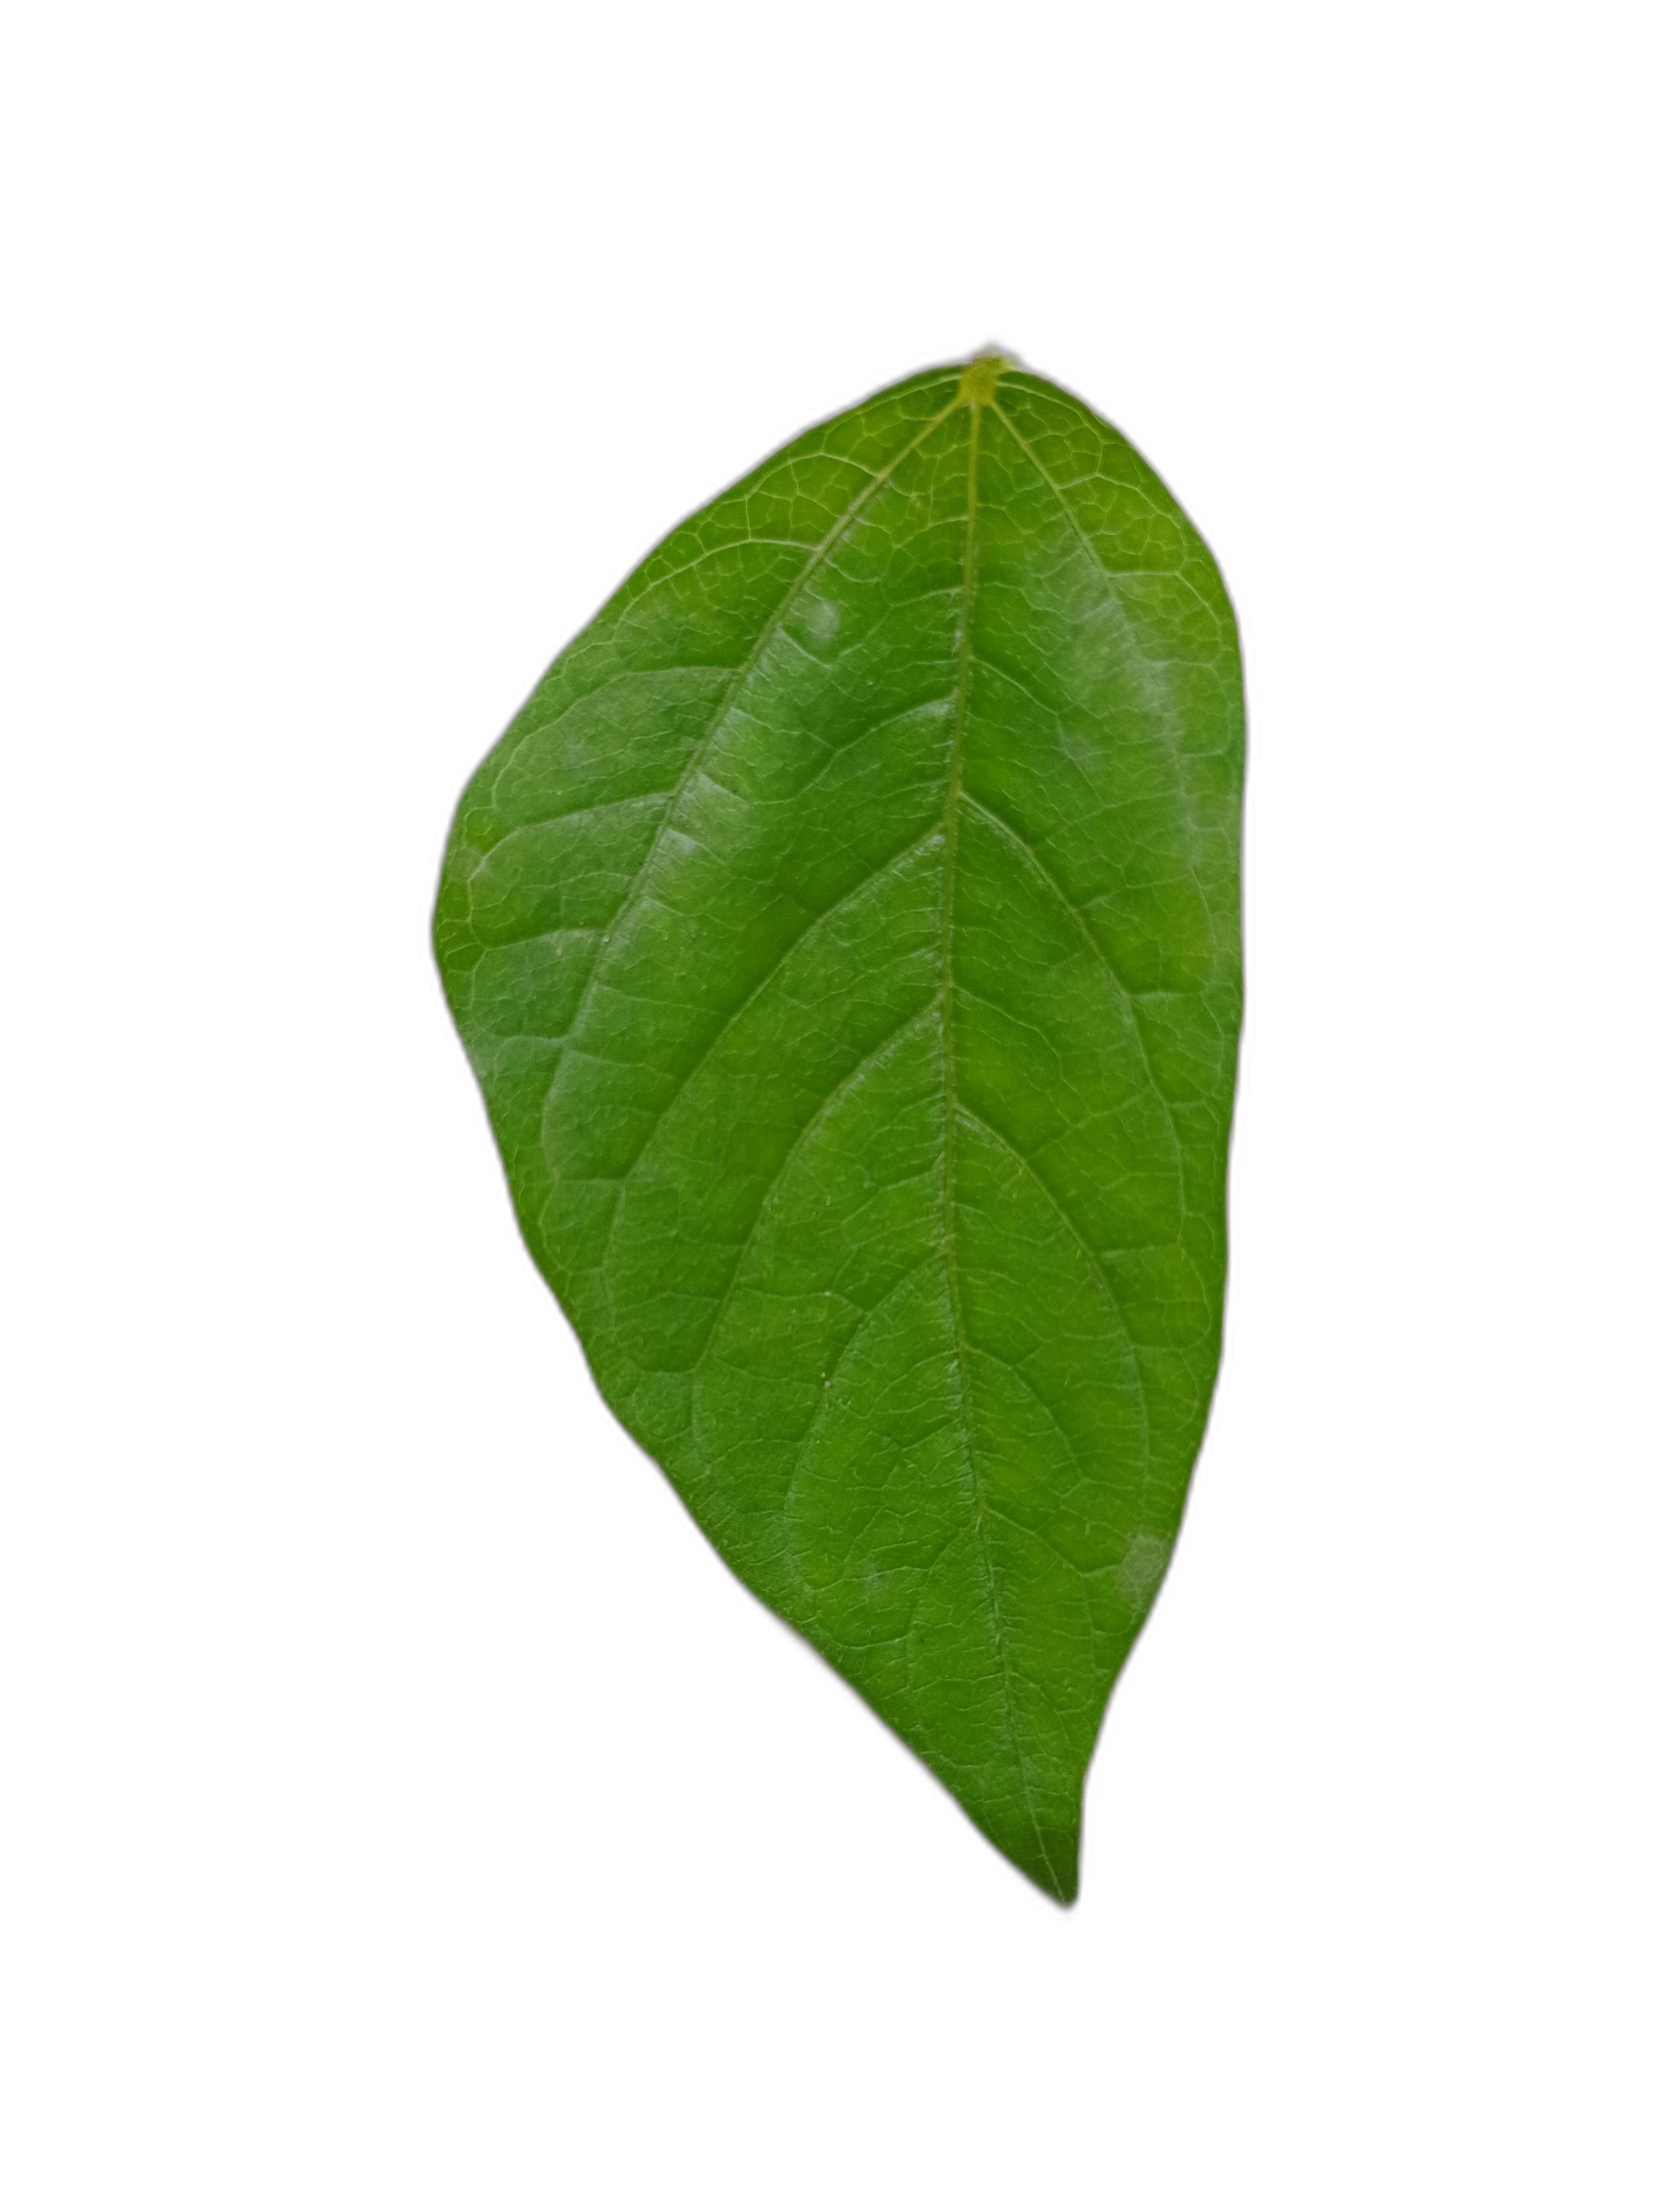
Label: Healthy